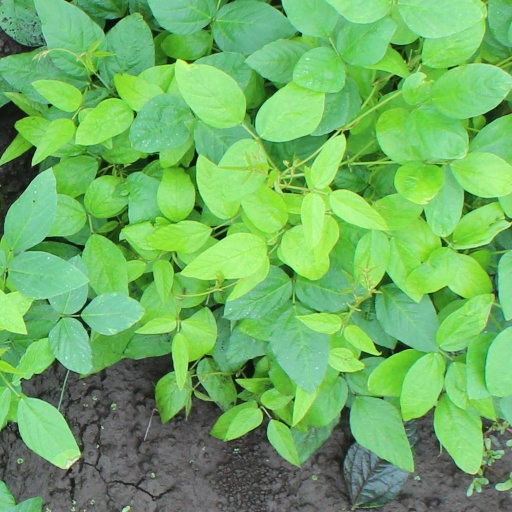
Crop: soybean